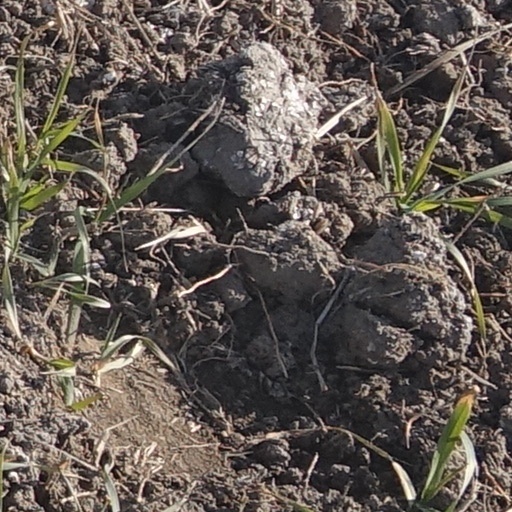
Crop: wheat